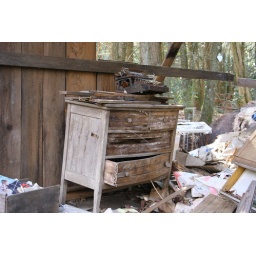
clarence newton road - near blowing rock - january 1 2009